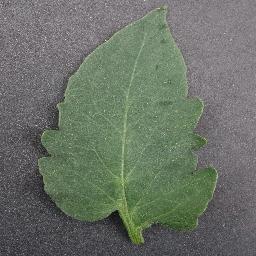
Label: Tomato___healthy